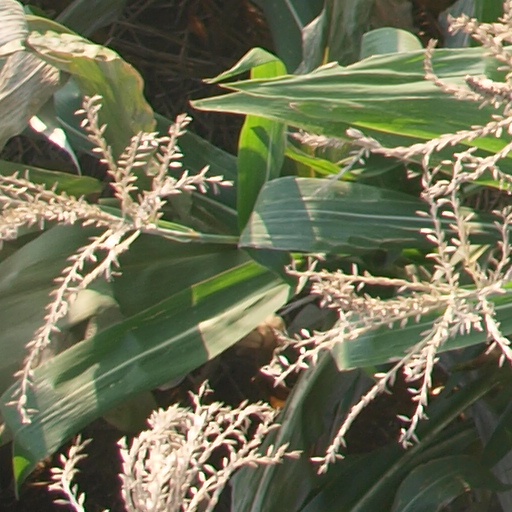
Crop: maize; corn